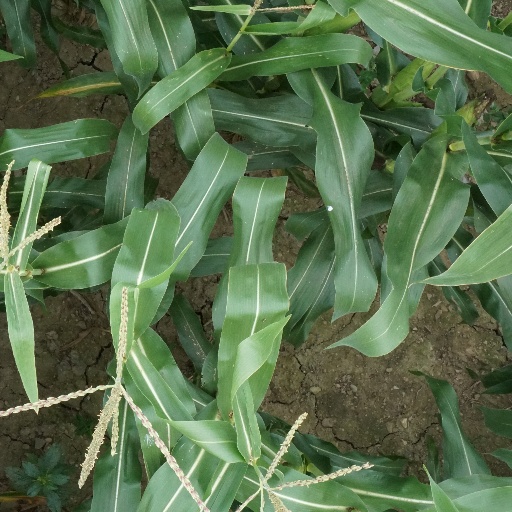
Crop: maize; corn